Mountain papaya

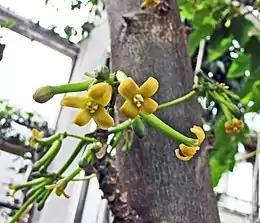
Flower of the Mountain Papaya

"Vasconcellea pubescens" is interfertile with other highland papayas giving it a lot of breeding potential. It is one of the parents of the 'Babaco' papaya, a hybrid cultivar widely grown for fruit production in South America, and in subtropical portions of North America.